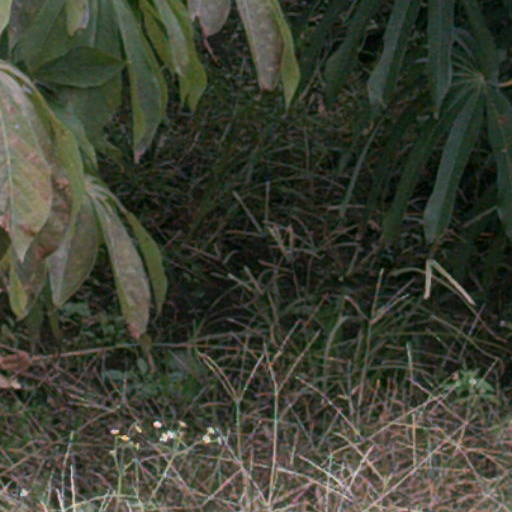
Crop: cassava